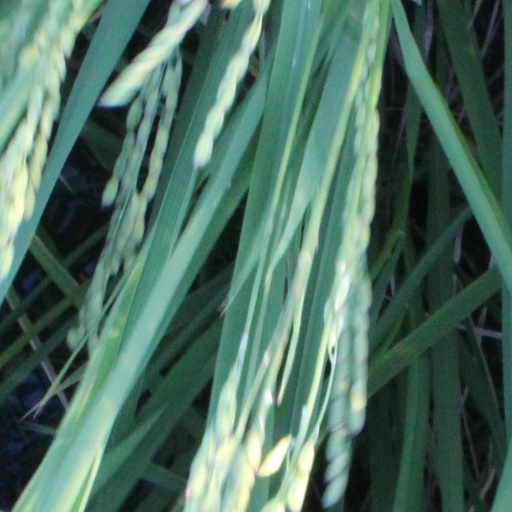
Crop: rice